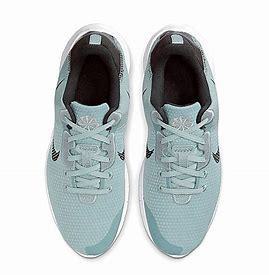
Brand: Nike
Model: Flex Experience Run 11 Next Nature